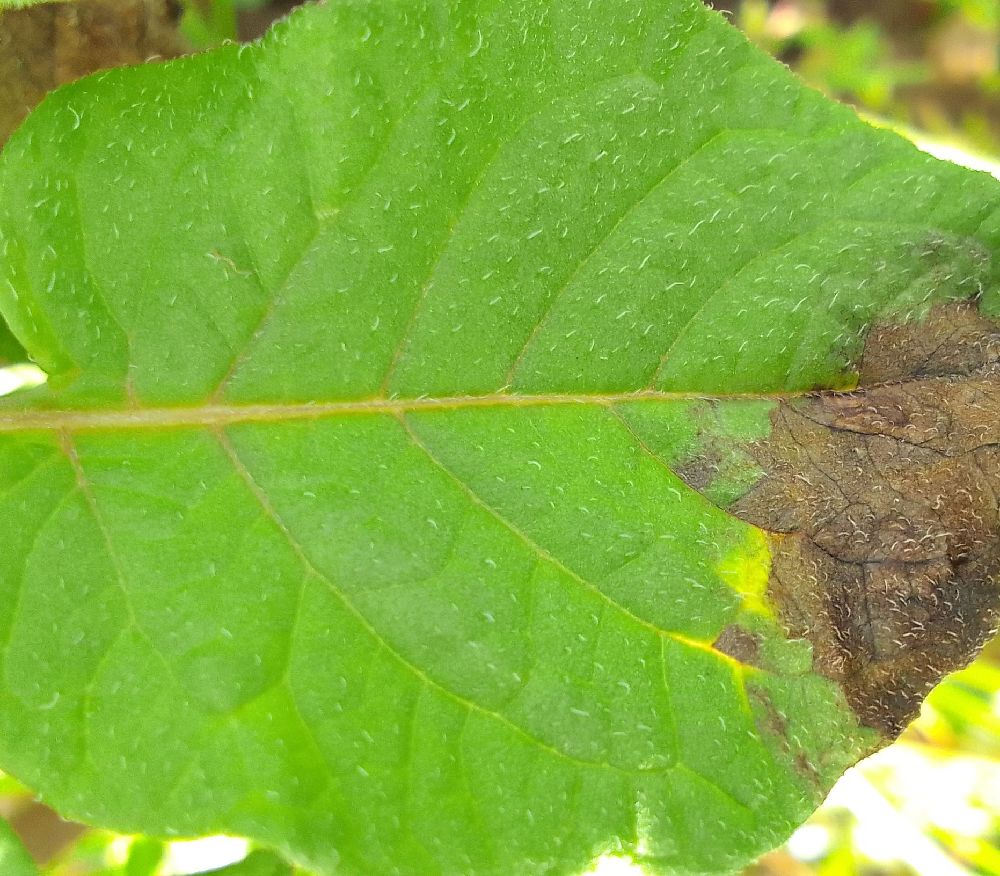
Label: Late blight